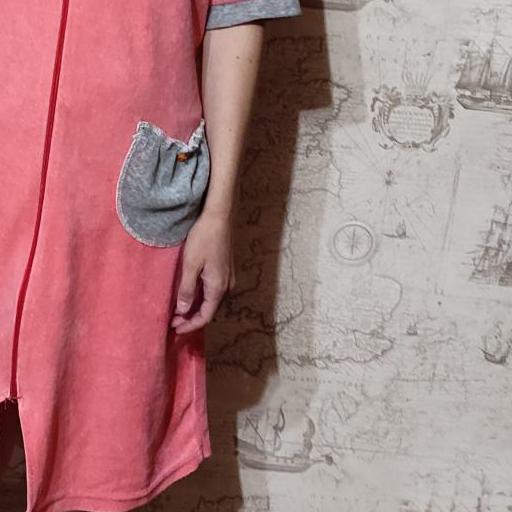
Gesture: no_gesture